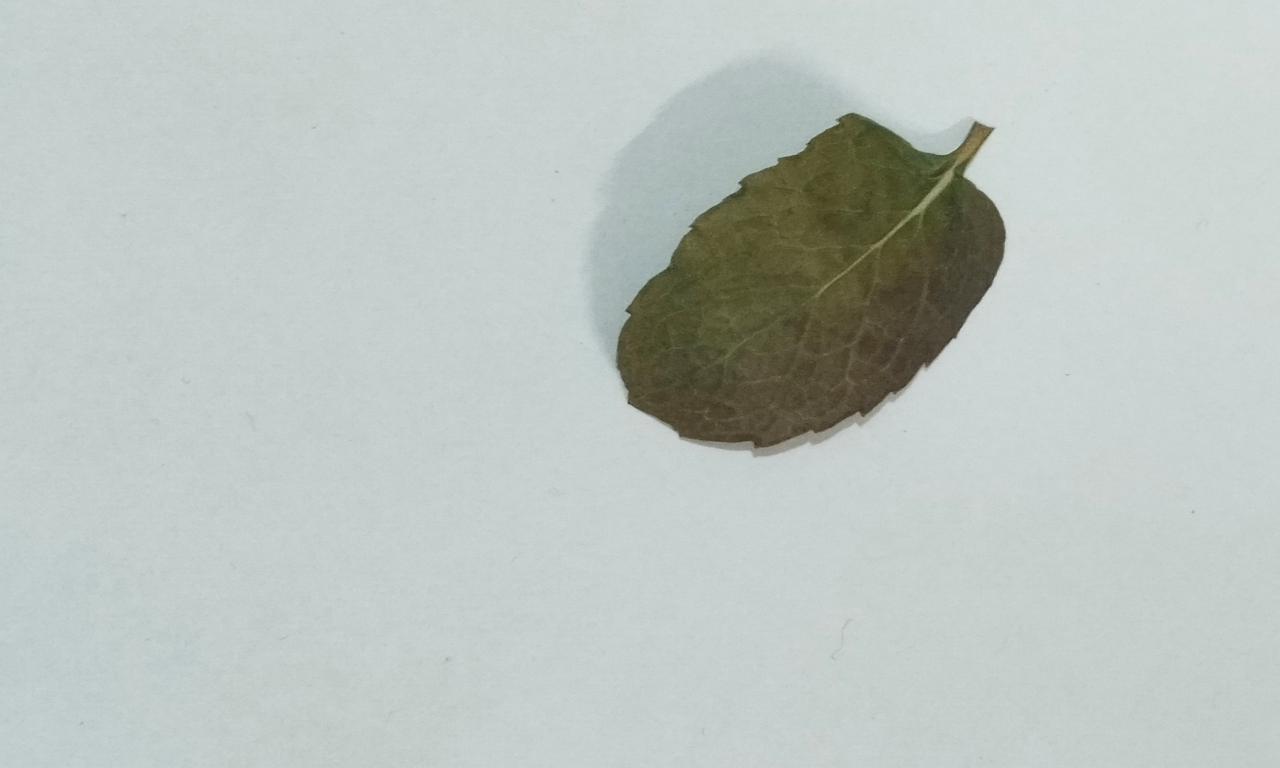
Label: Dried